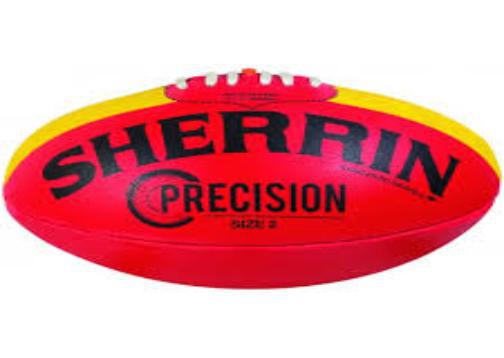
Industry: Sports